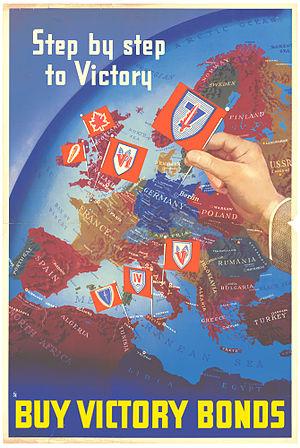
Le financement est l'opération qui consiste, pour celui qui finance, à consentir des ressources monétaires, pour celui qui est financé, à se procurer des ressources monétaires nécessaires à la réalisation d'un projet.